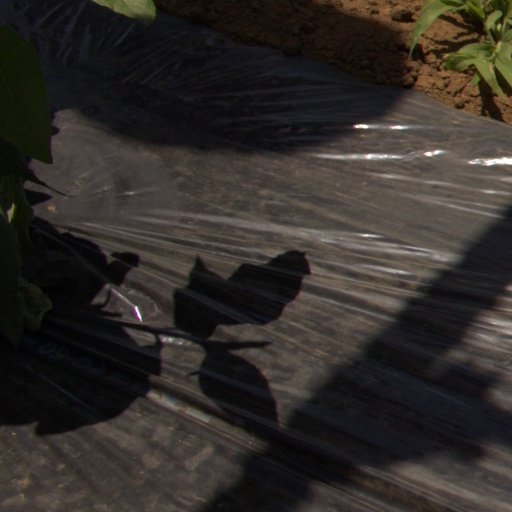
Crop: Jerusalem artichoke